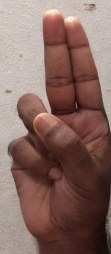
ASL sign: U